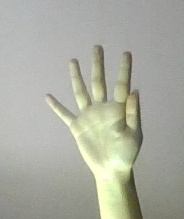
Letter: sheen